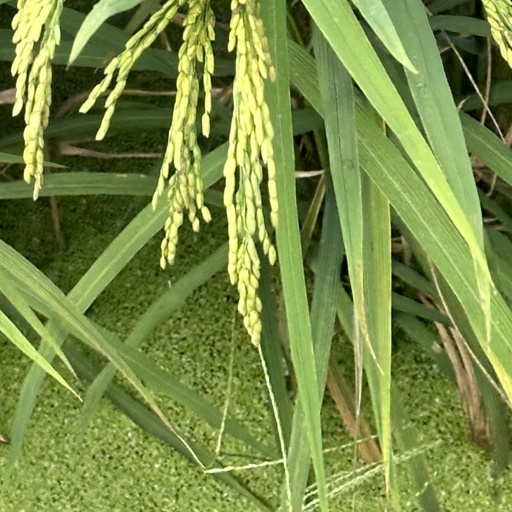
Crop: rice